National Institute of Technology, Karnataka

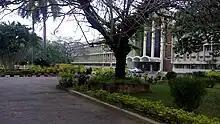
Main block of the college seen from front left.

NITK Surathkal offers undergraduate and graduate programs in Engineering, Science and Management. The institute has 14 departments and 11 support centres with about 200 faculty members, 300 support staff, 5,500 students and 26,500 alumni worldwide.